Jacqueline Hahn

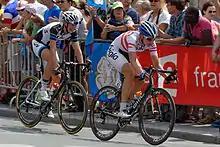
Hahn (right) at the 2014 La Course by Le Tour de France

Jacqueline Hahn (born 21 July 1991) is an Austrian former racing cyclist. She competed in the 2013 UCI women's time trial in Florence. Hahn won national titles in the road race, criterium and cyclo-cross during her career.